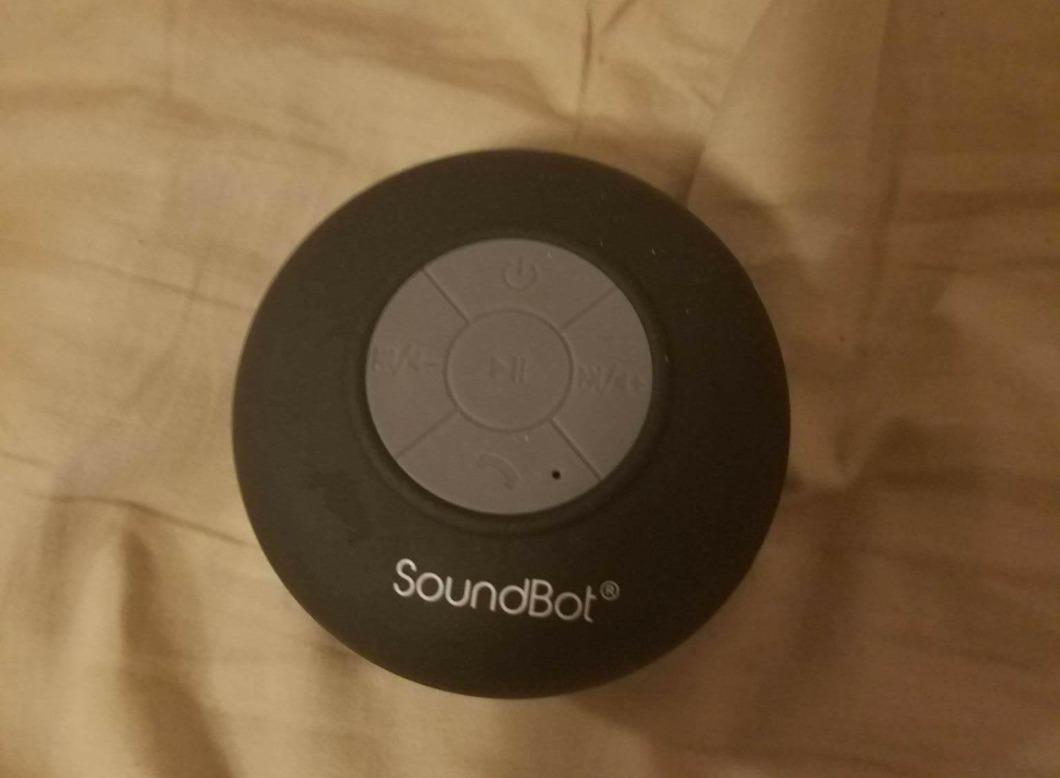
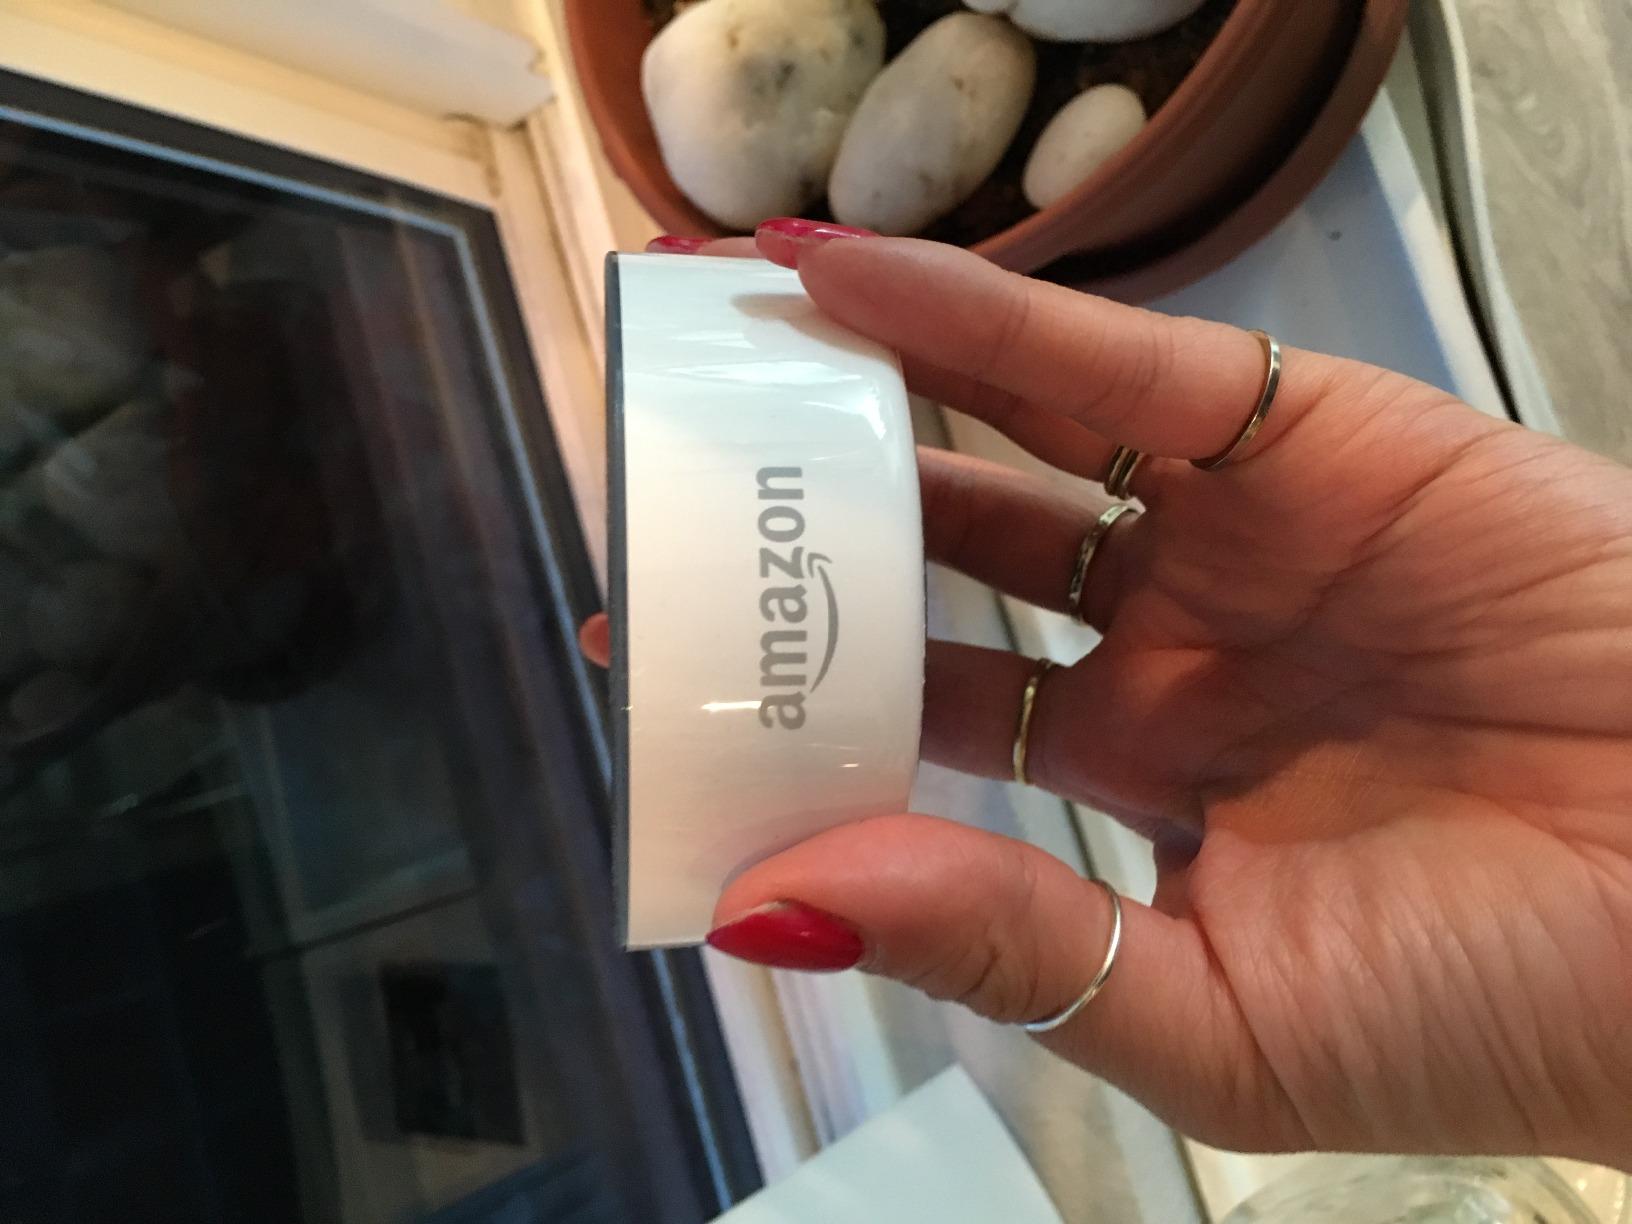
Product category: speaker
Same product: no